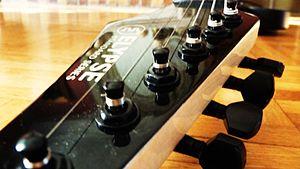
Elypse est une marque de guitares et de basses françaises originaire de la région de Marseille créée en 2001 et appartenant à la société Milonga siègeant à Gémenos, appartenant au groupe Cultura/Sodival.